Lockheed R6V Constitution

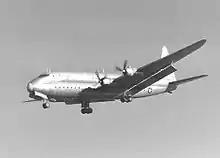
The XR6O-1 "Constitution" landing at NAS Moffett Field.

The Lockheed Constitution began life in 1942 as a joint study by the U.S. Navy, Pan Am, and Lockheed. The design requirements, initially designated Lockheed Model 89, called for a large transport aircraft to improve upon the Navy's fleet of flying boats. Pan Am was involved in the study because such an aircraft had potential use as a commercial airliner. This transport would carry pounds of cargo at a cruising altitude of and a speed greater than . The aircraft would be fully pressurized and large enough so that most major components could be accessed and possibly repaired in flight. For instance, tunnels led through the thick wings to all four engines.